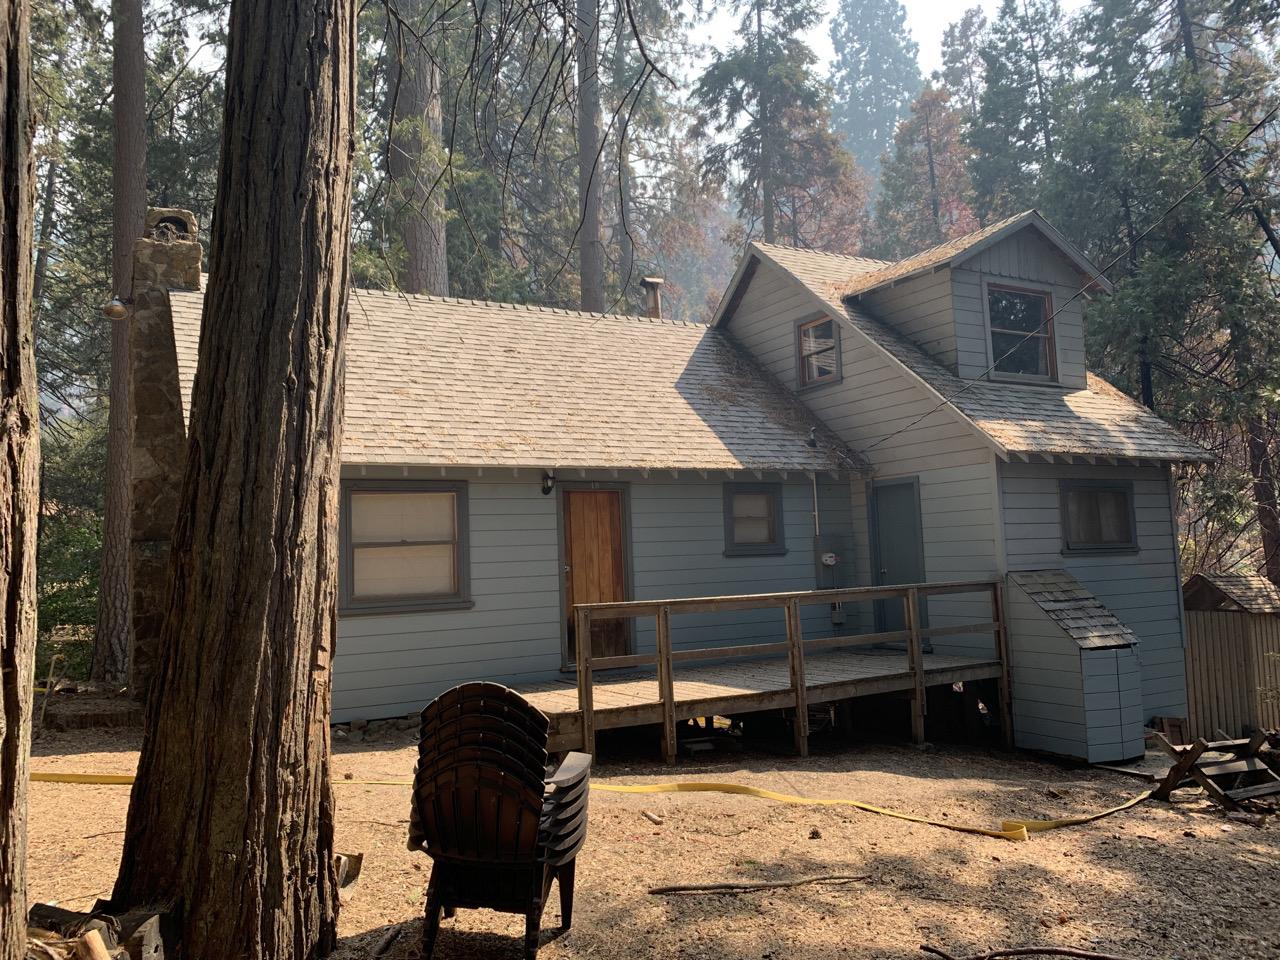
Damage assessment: no_damage